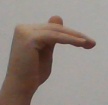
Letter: khaa